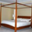
Label: bed